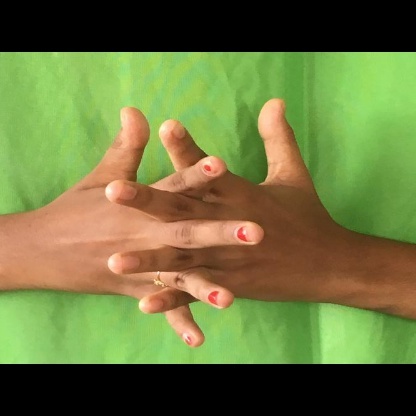
Mudra: Karkatta